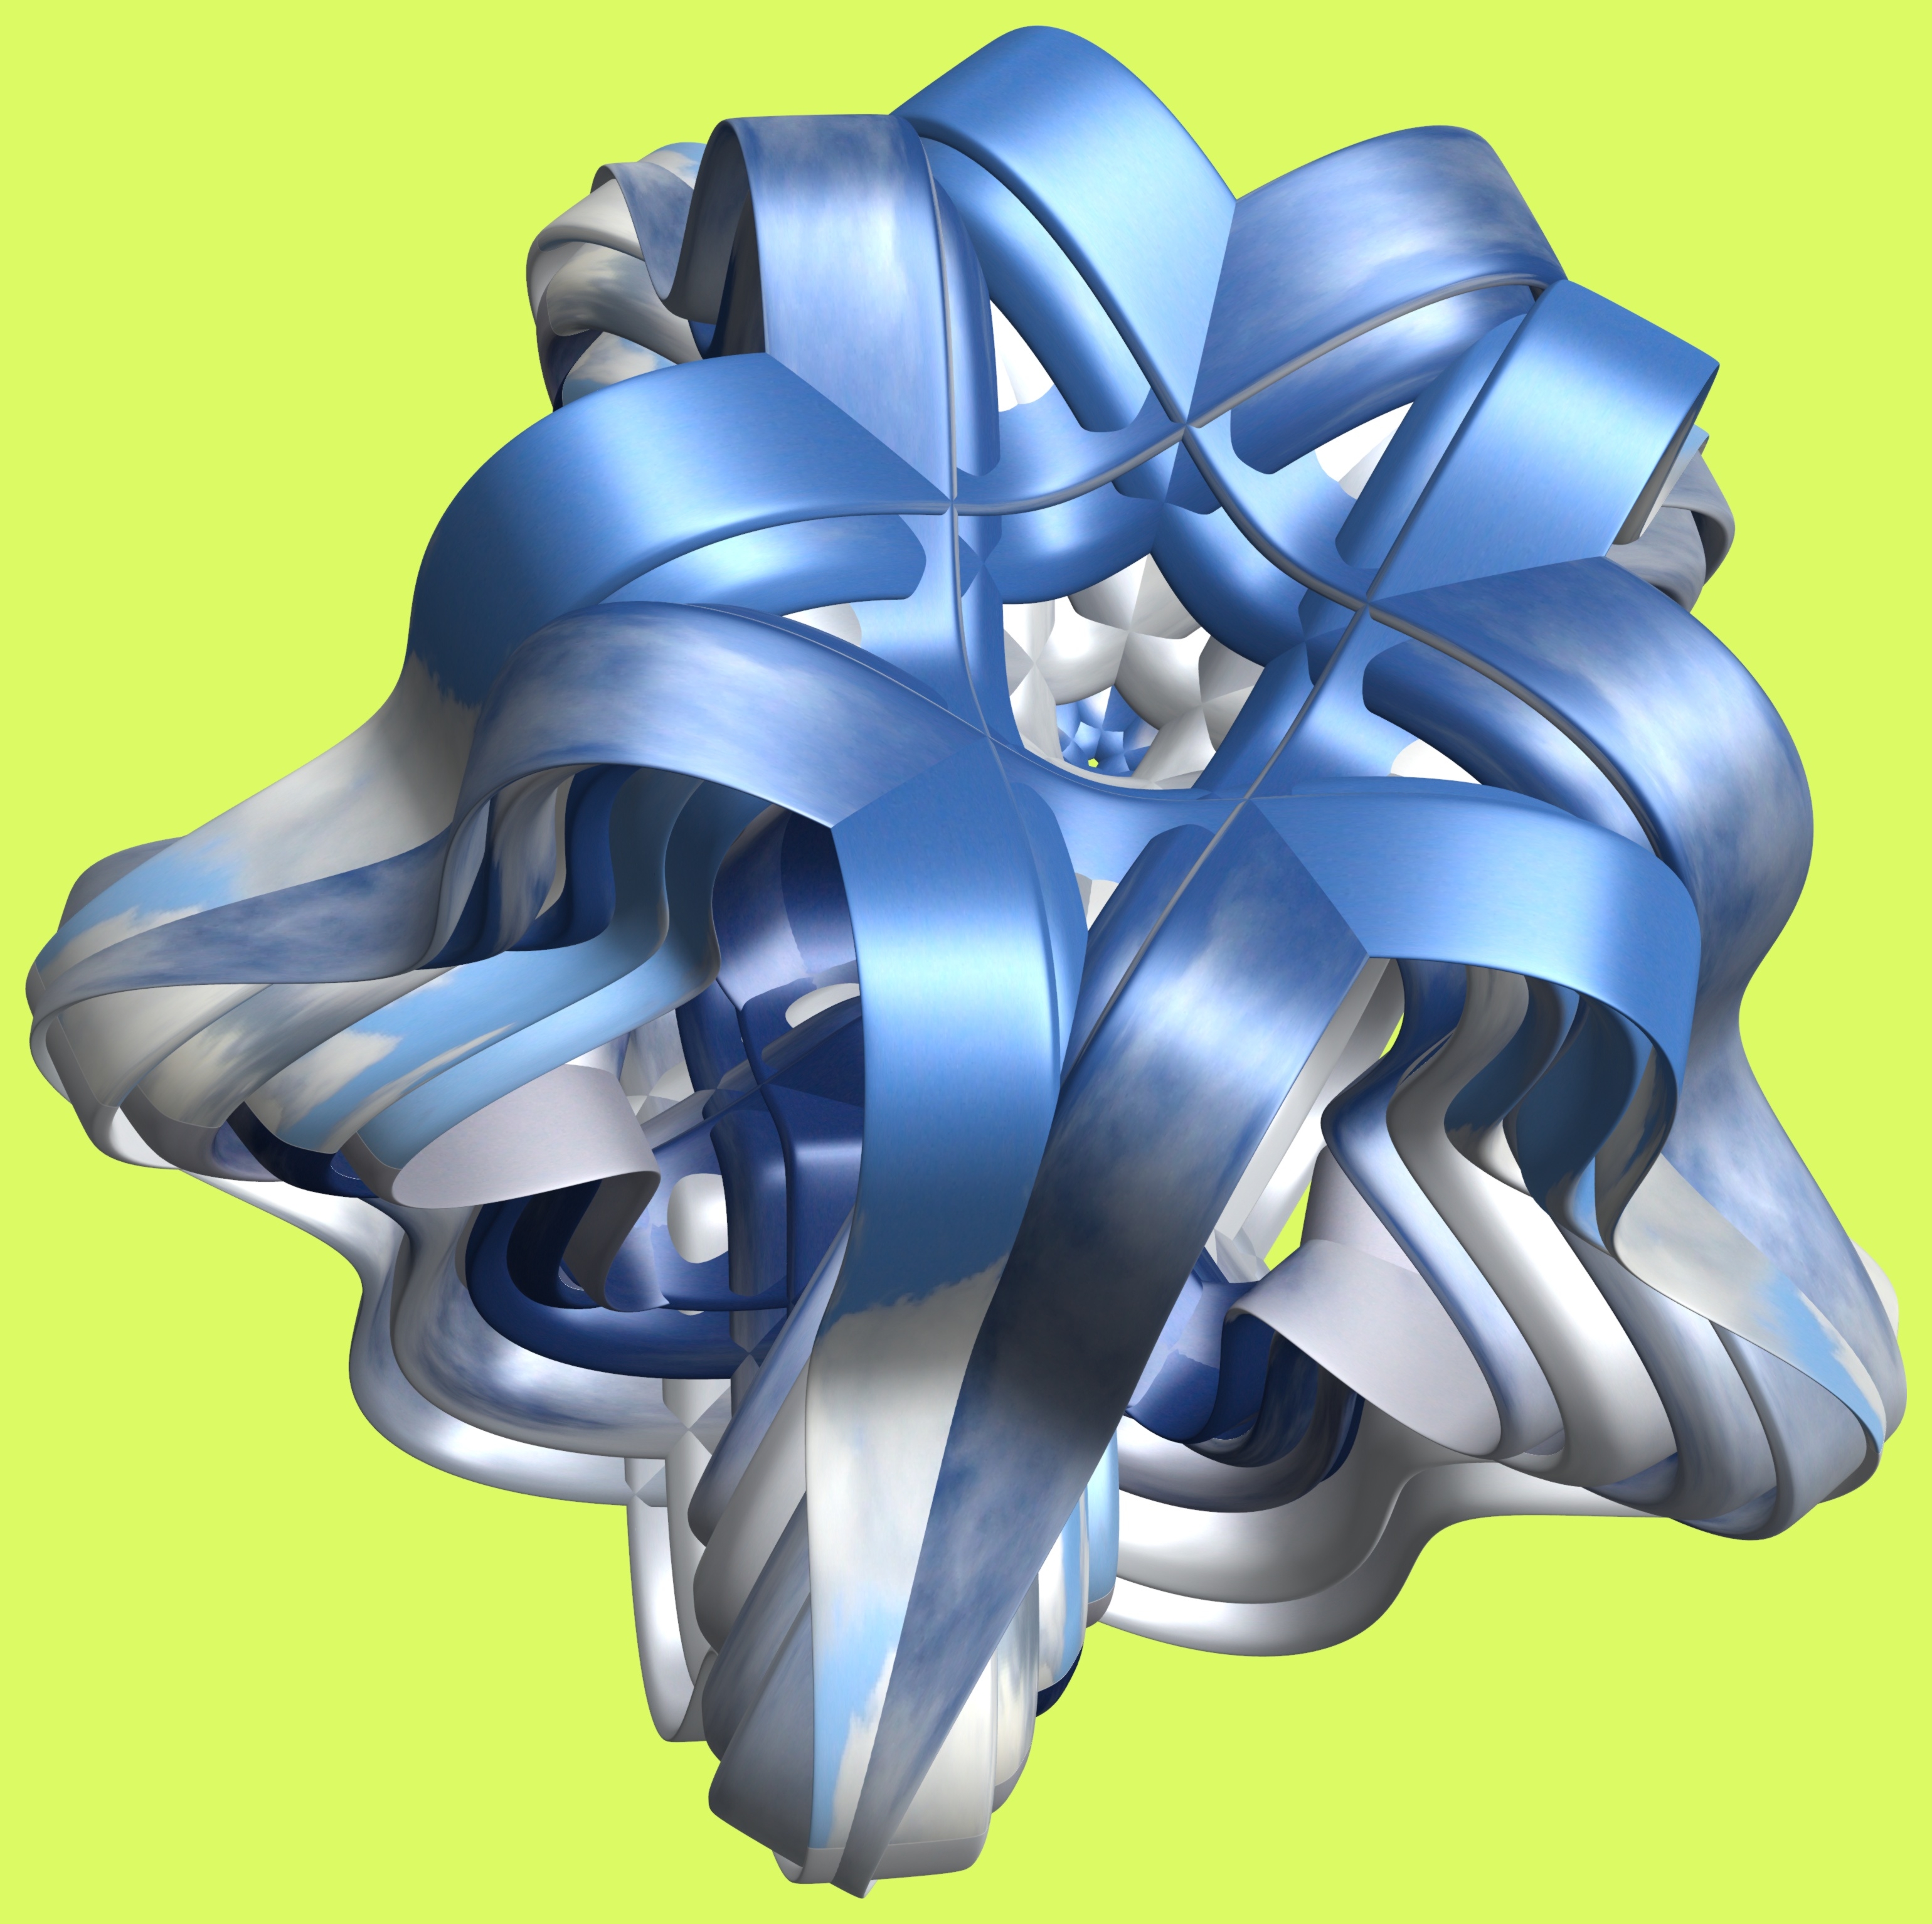
wing, structure, wheel, texture, pattern, gear, machine, turbine, illustration, design, symmetry, 3d, graphic, torus, mathematica, cg, parametricplot3d, code, program, algorithm, mapping, mecha, aircraft engine